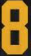
Number: 8